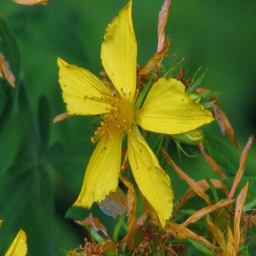
i really like this one .